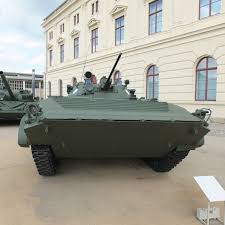
Label: BMP-2